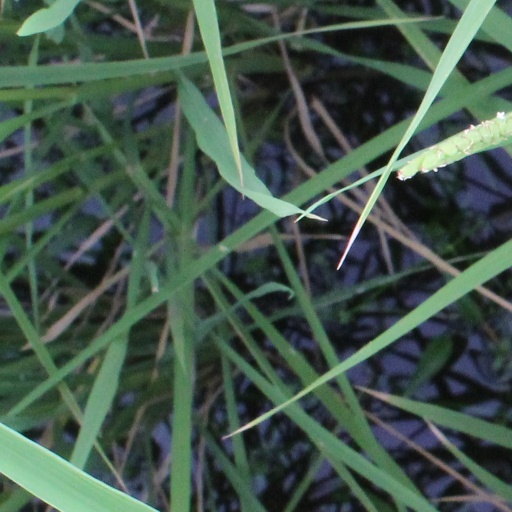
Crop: rice